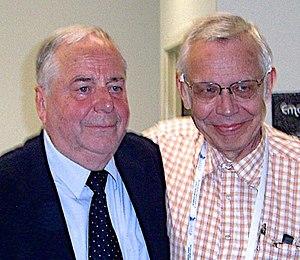
Menso Folkerts (à gauche) et Jens Høyrup (à droite) au 24ème Congrès International d'Histoire des Sciences, des Technologies et de la Médecine à Manchester en 2013. Remise de distinction.
Jens Høyrup est un historien des mathématiques danois. Il est professeur à l'université de Roskilde, au Danemark.
Menso Folkerts est un historien allemand des sciences et des mathématiques.